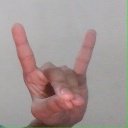
अक्षर: श